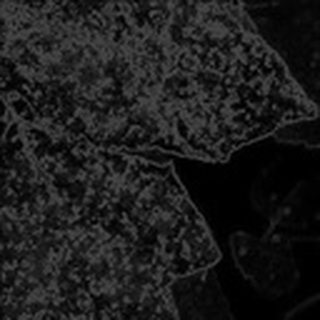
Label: cotton_powdery_mildew